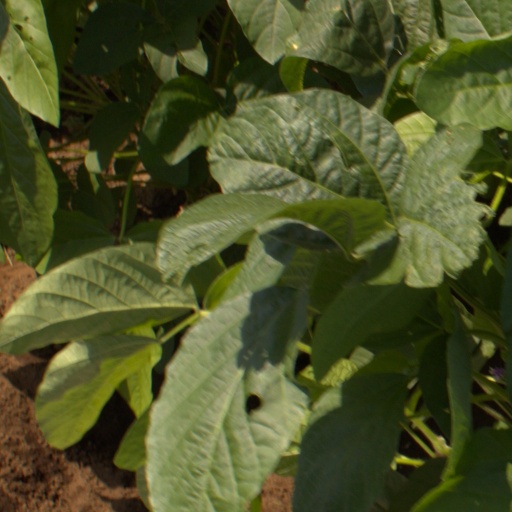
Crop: soybean